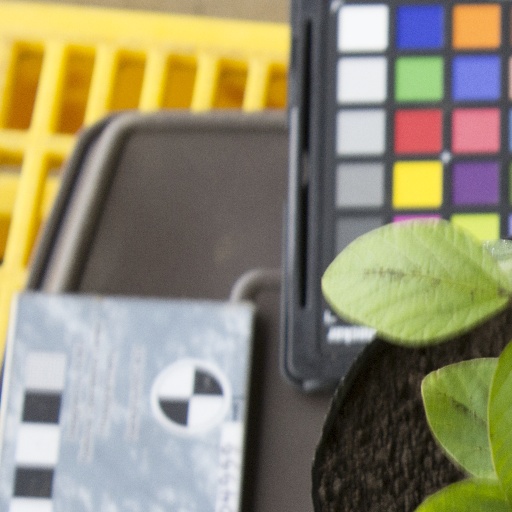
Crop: soybean